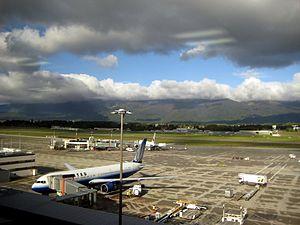
L’aéroport international de Genève, couramment appelé aéroport de Genève-Cointrin, est un aéroport situé dans le canton de Genève, en Suisse. Il dessert principalement le Grand Genève et la Suisse romande. Il est le deuxième aéroport de Suisse après celui de Zurich, tant par la taille que par le trafic passagers. En 2017, 43 % de son trafic passagers est lié à l'activité de la compagnie aérienne easyJet, pour qui Genève est le deuxième plus grand hub après Londres-Gatwick et le hub principal d'easyJet Switzerland.